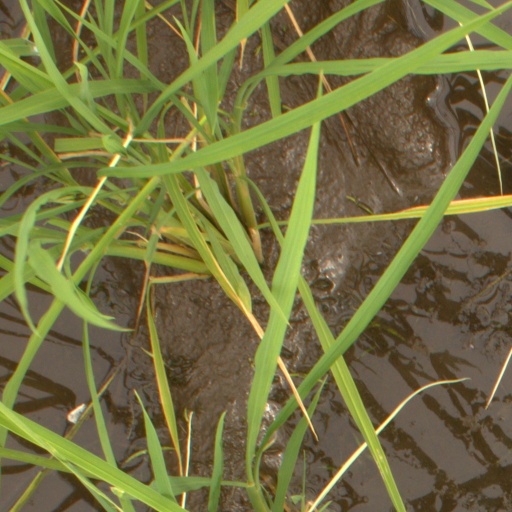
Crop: rice